The Wreck of the Hesperus

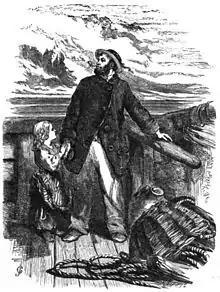
Illustration by John Gilbert

"The Wreck of the Hesperus" is a narrative poem by American poet Henry Wadsworth Longfellow, first published in "Ballads and Other Poems" in 1842. It is a story that presents the tragic consequences of a skipper's pride. On an ill-fated voyage in winter, he brings his daughter aboard ship for company. The skipper ignores the advice of one of his experienced men, who fears that a hurricane is approaching. When the storm arrives, the skipper ties his daughter to the mast to prevent her from being swept overboard. She calls out to her dying father as she hears the surf beating on the shore, then prays to Christ to calm the seas. The ship crashes onto the reef of Norman's Woe and sinks; the next morning a horrified fisherman finds the daughter's body, still tied to the mast and drifting in the surf. The poem ends with a prayer that all be spared such a fate "on the reef of Norman's Woe."